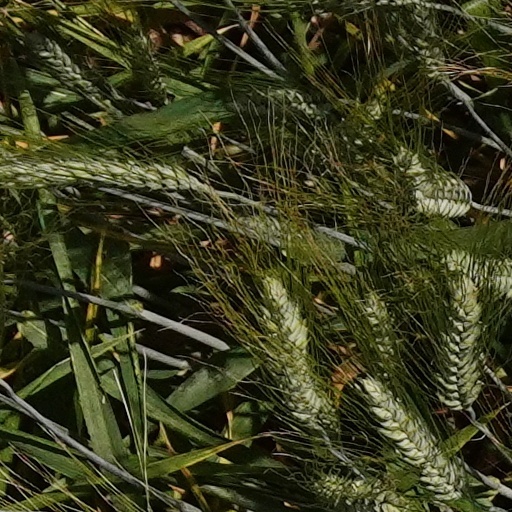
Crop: wheat